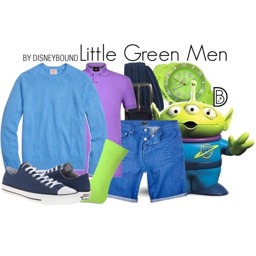
you will be chosen in this outfit .